Jehan de Grieviler

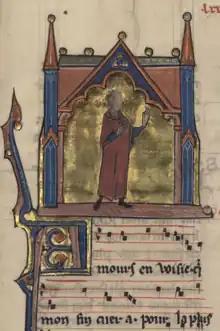
Jehan and his music in the chansonnier Vatican Reg. lat. 1490

Jehan de Grieviler ("fl." mid- to late 13th century) was an Artesian cleric and trouvère.